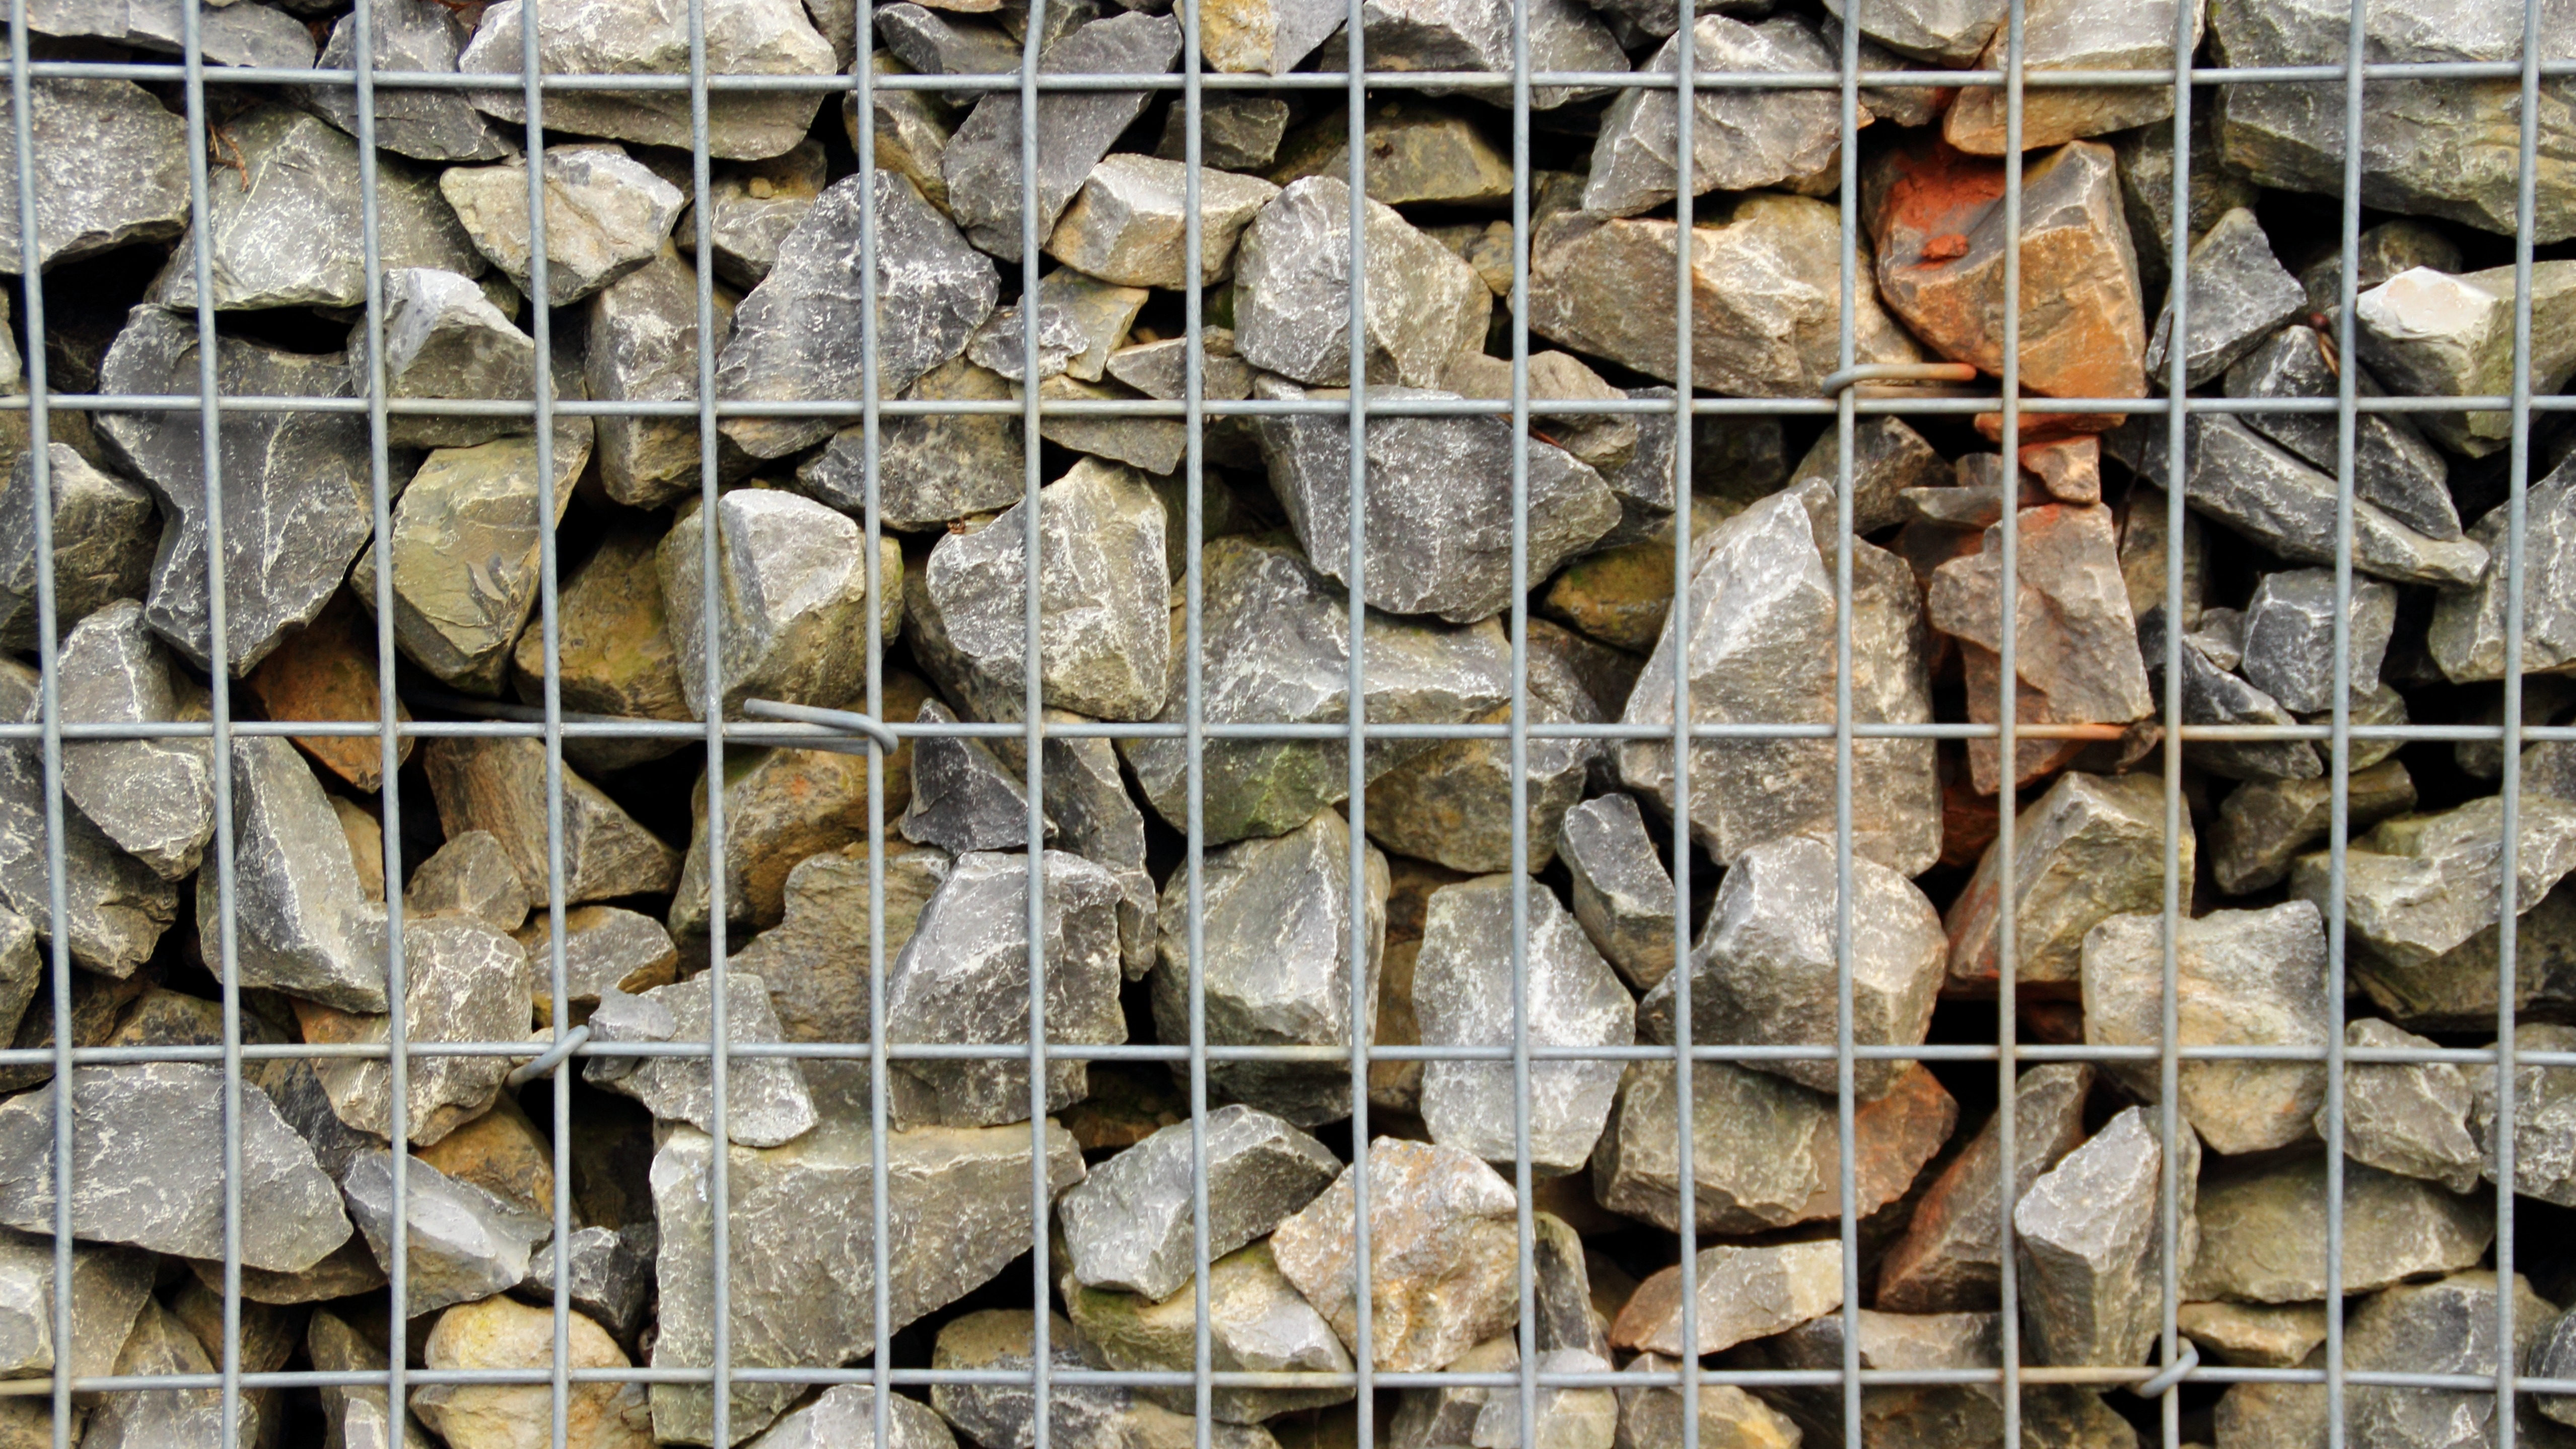
rock, fence, structure, wood, texture, floor, wall, wire, pattern, metal, stone wall, brick, material, stones, art, background, design, gravel, mosaic, wallpaper, grid, flooring, construction material